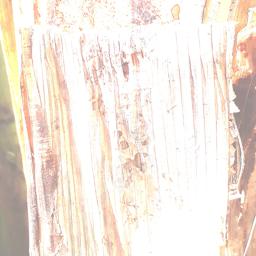
Label: BACTERIAL SOFT ROT